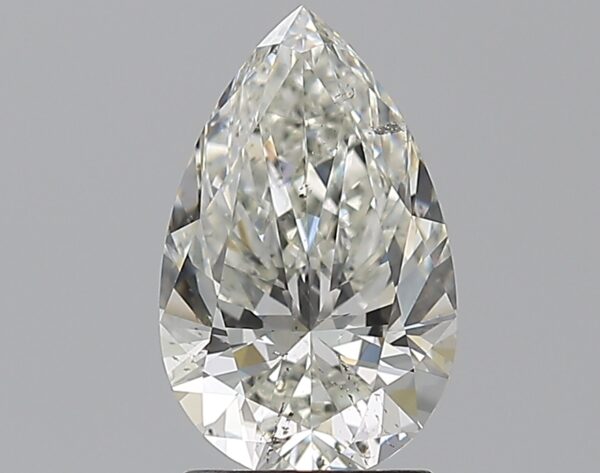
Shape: pear
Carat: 1.7
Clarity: SI1
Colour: J
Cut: EX
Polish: EX
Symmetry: EX
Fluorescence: F
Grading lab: GIA
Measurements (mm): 10.56 x 6.59 x 4.13